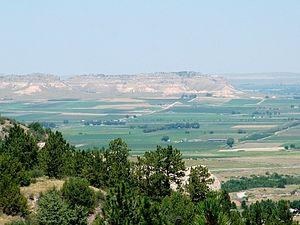
Le Scotts Bluff National Monument est un monument national se situant dans l’État du Nebraska aux États-Unis. Il constitue un point de repère important du XIXᵉ siècle situé sur la piste de l'Oregon et sur la piste des Mormons. Il s'agit d'un monument national formé de plusieurs falaises sur le côté sud de la North Platte River; son nom vient d'une falaise saillante appelée Scotts Bluff, dont le point culminant s'élève à plus de 240 m au-dessus des plaines. Le monument est composé de cinq formations rocheuses nommées Crown Rock, Dome Rock, Eagle Rock, Saddle Rock, et Sentinel Rock.